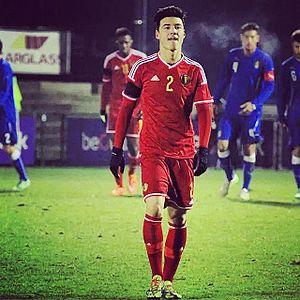
Dion-Johan Cools, né le 4 juin 1996 à Overijse, est un footballeur belgo-malaisien. Il évolue depuis 2015 pour le FC Midtjylland au poste d'arrière droit.